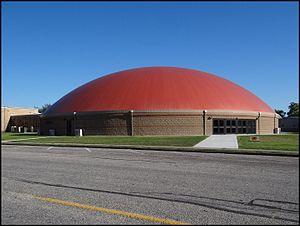
Woodsboro est une ville du comté de Refugio au Texas, dans le Sud des États-Unis d’Amérique. La commune compte 1 685 habitants en l’an 2000.